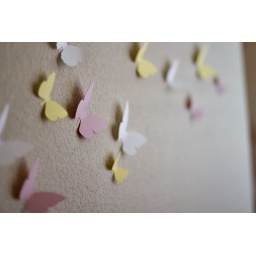
paper butterflies in pink, white and yellow lead guests to the main party room.